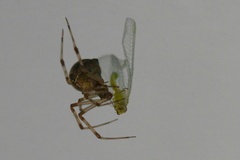
Species: Parasteatoda_tepidariorum